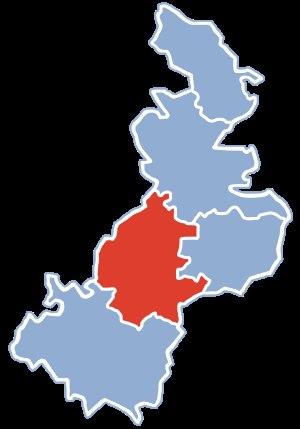
Sędziejowice est une gmina rurale du powiat de Łask, dans la Łódź, dans le centre de la Pologne.